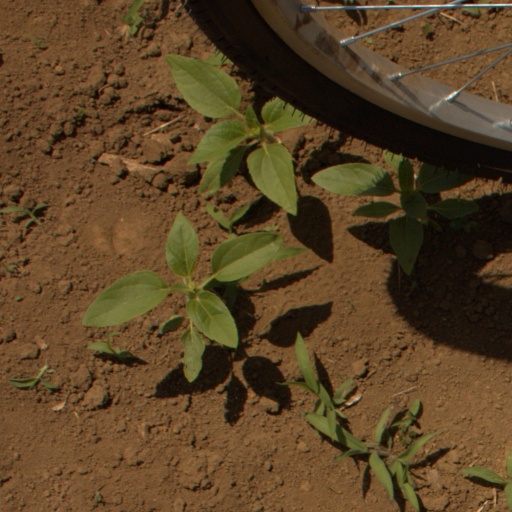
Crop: Jerusalem artichoke